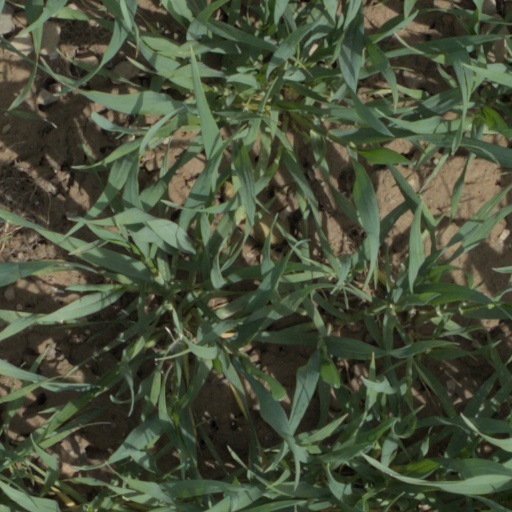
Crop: wheat